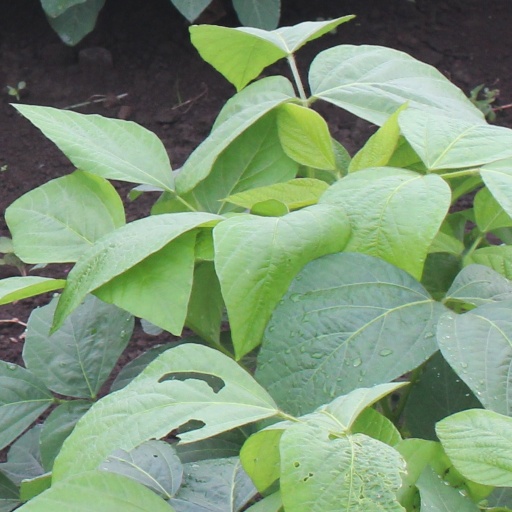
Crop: soybean